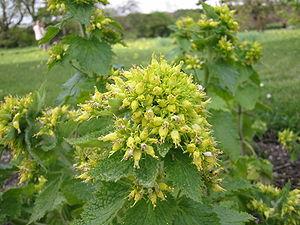
Cette liste de Tracheophyta de Bosnie-Herzégovine, ainsi que d’espèces introduites est un aperçu incomplet d’espèces de mousses, de fougères, de gymnospermes et d’angiospermes citées dans la littérature disponible en langues bosniaque, croate, serbe et serbo-croate. Cet aperçu n’inclue pas des espèces cultivées ni celles occasionnellement introduites.
Scrophularia vernalis, la Scrofulaire de printemps ou Scrofulaire printanière, est une plante herbacée de la famille des Scrofulariacées.